Christopher George

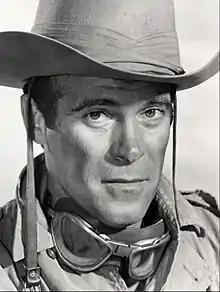
As Sgt. Troy in "The Rat Patrol", 1967

Christopher John George (February 25, 1931 – November 28, 1983) was an American television and film actor who starred in the 1960s television series "The Rat Patrol". He was nominated for a Golden Globe Award in 1967 as Best TV Star for his performance in the series. He was also the recipient of a New York Film Festival award as the Best Actor in a Television Commercial. George was married to actress Lynda Day George.